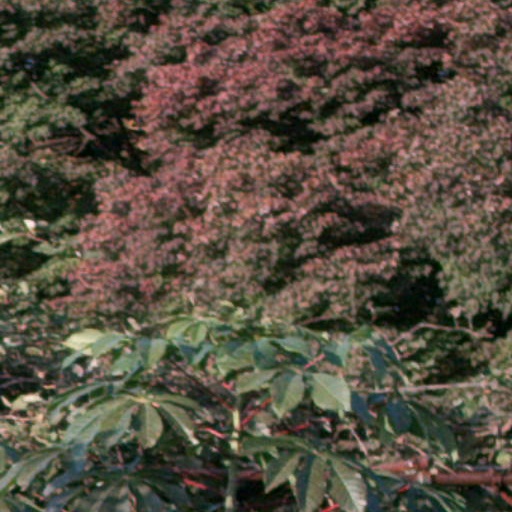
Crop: cassava